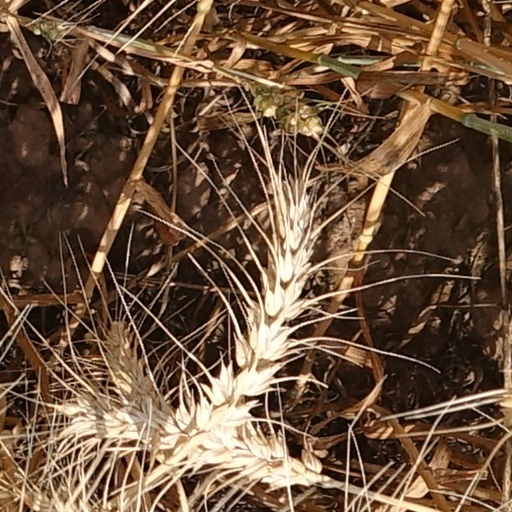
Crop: wheat